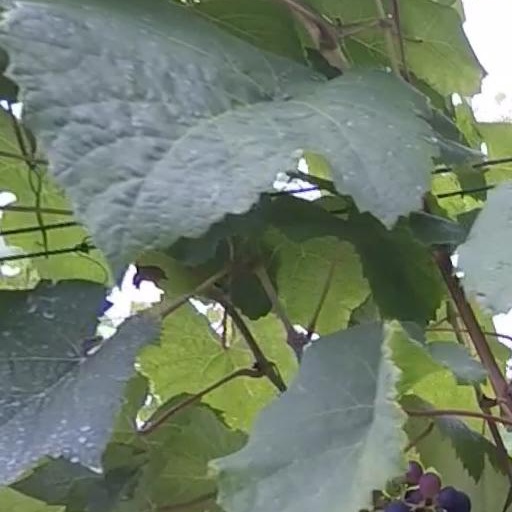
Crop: grape